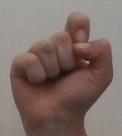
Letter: fa